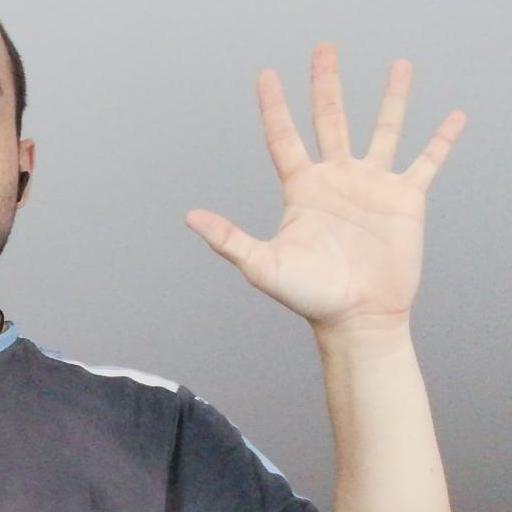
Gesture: palm